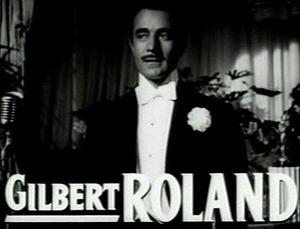
Gilbert Roland est un acteur américain, né Luis Antonio Damaso de Alonso le 11 décembre 1905 à Juárez, mort d'un cancer le 15 mai 1994 à Beverly Hills.
Les Ensorcelés est un film noir mélodramatique américain réalisé par Vincente Minnelli, sorti en 1952.